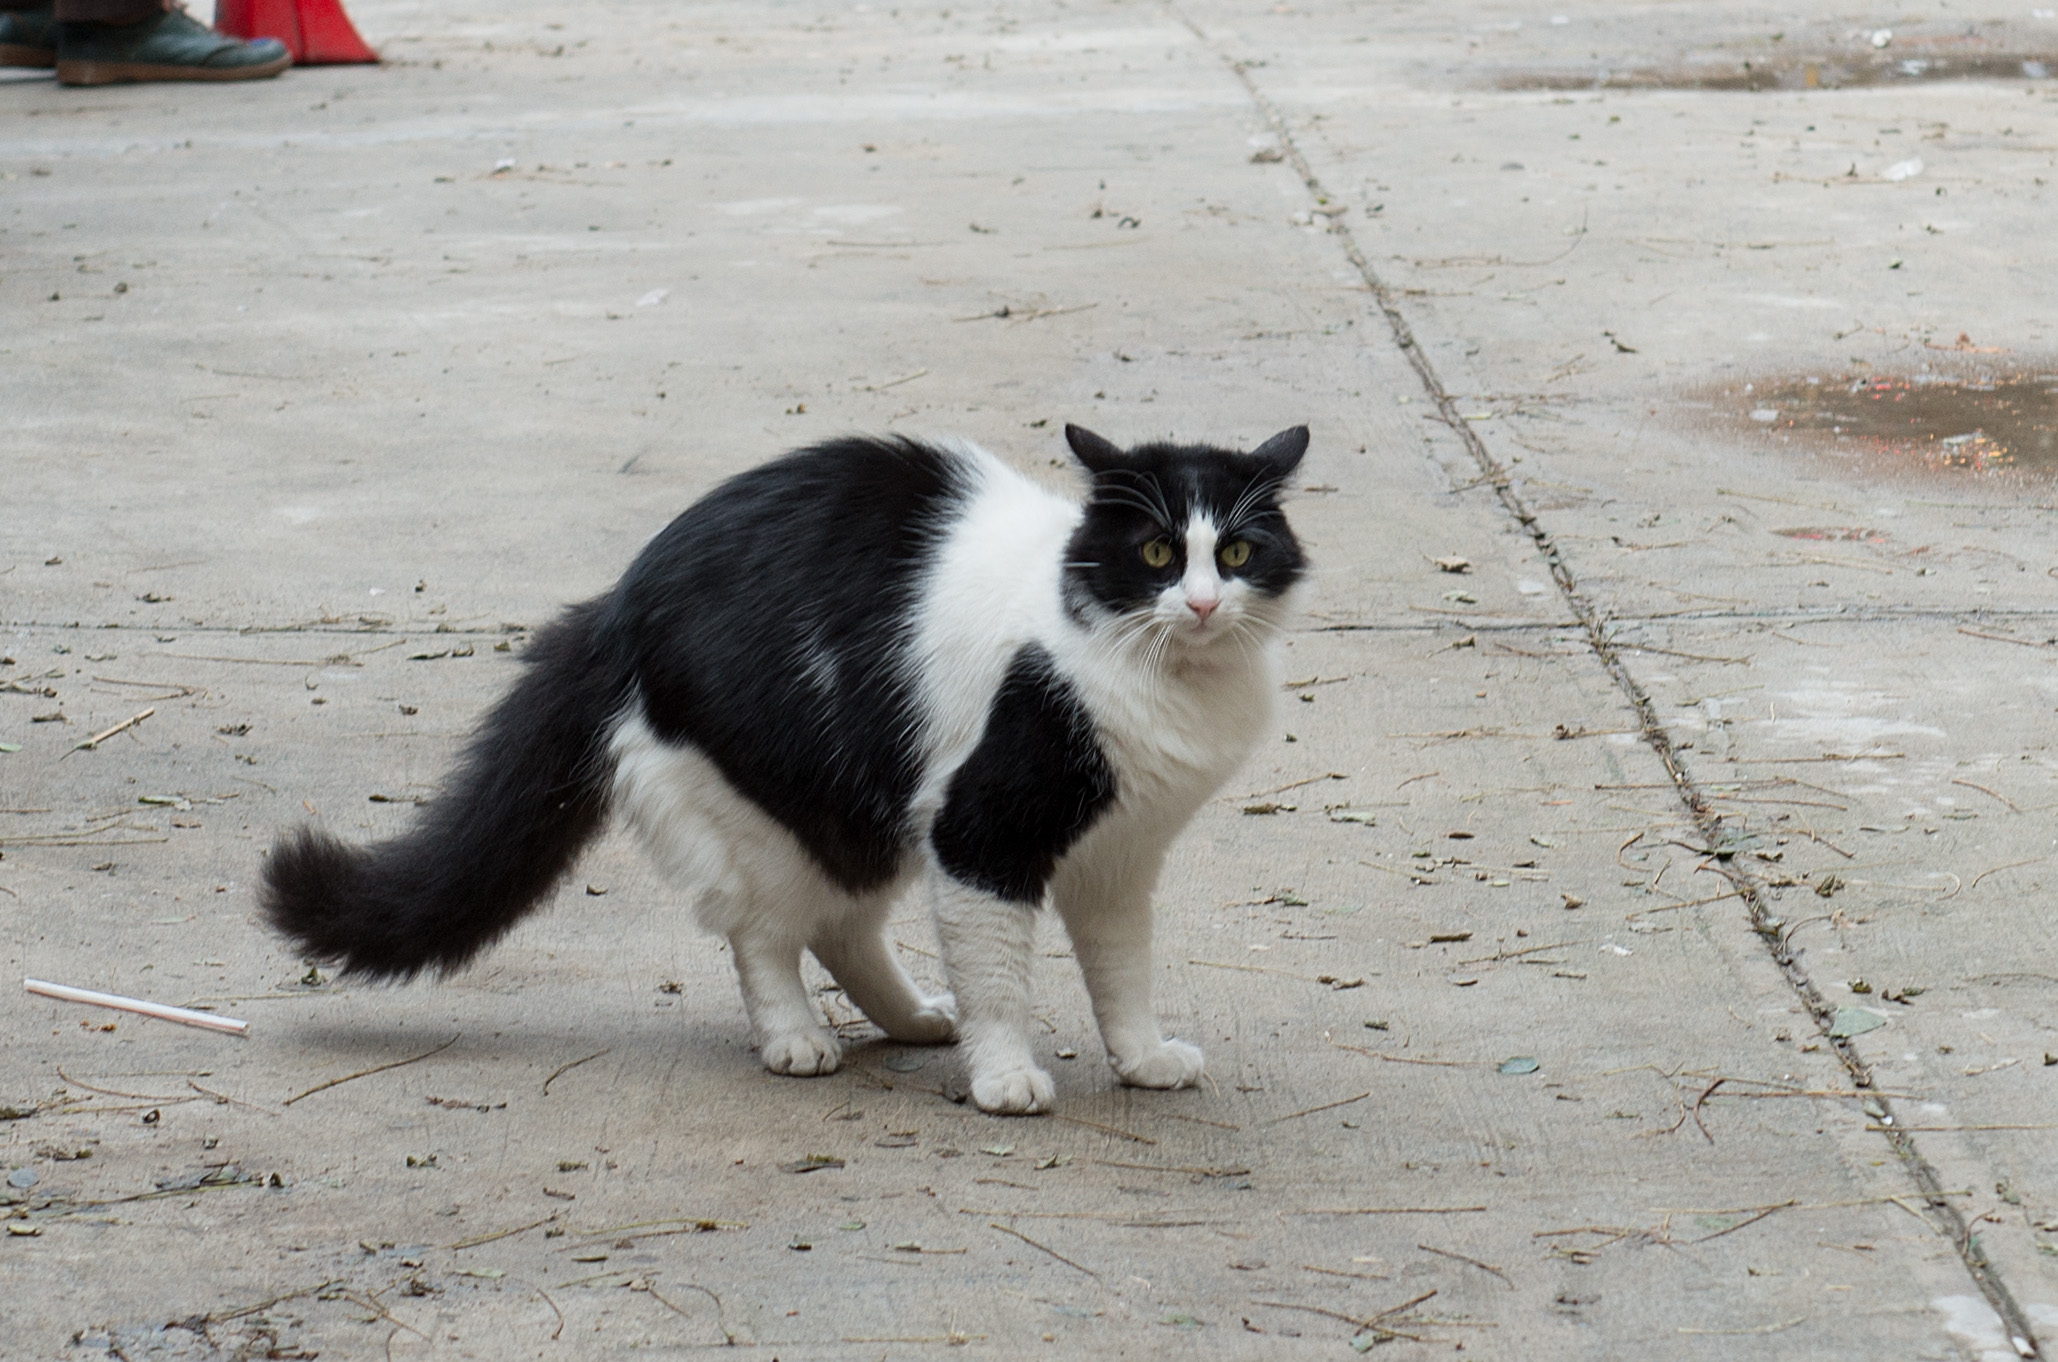
nature, city, pet, kitten, cat, mammal, nikon, pets, whiskers, animals, turkey, vertebrate, istanbul, 28, nikkor, 2470, streetcats, d800, turkei, nikond800, nikkor247028, straycats, turkiye, turquia, turchia, small to medium sized cats, cat like mammal